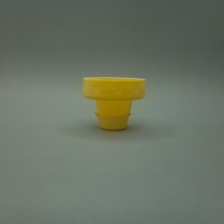
Color: yellow/gold
Cap type: flip-top cap